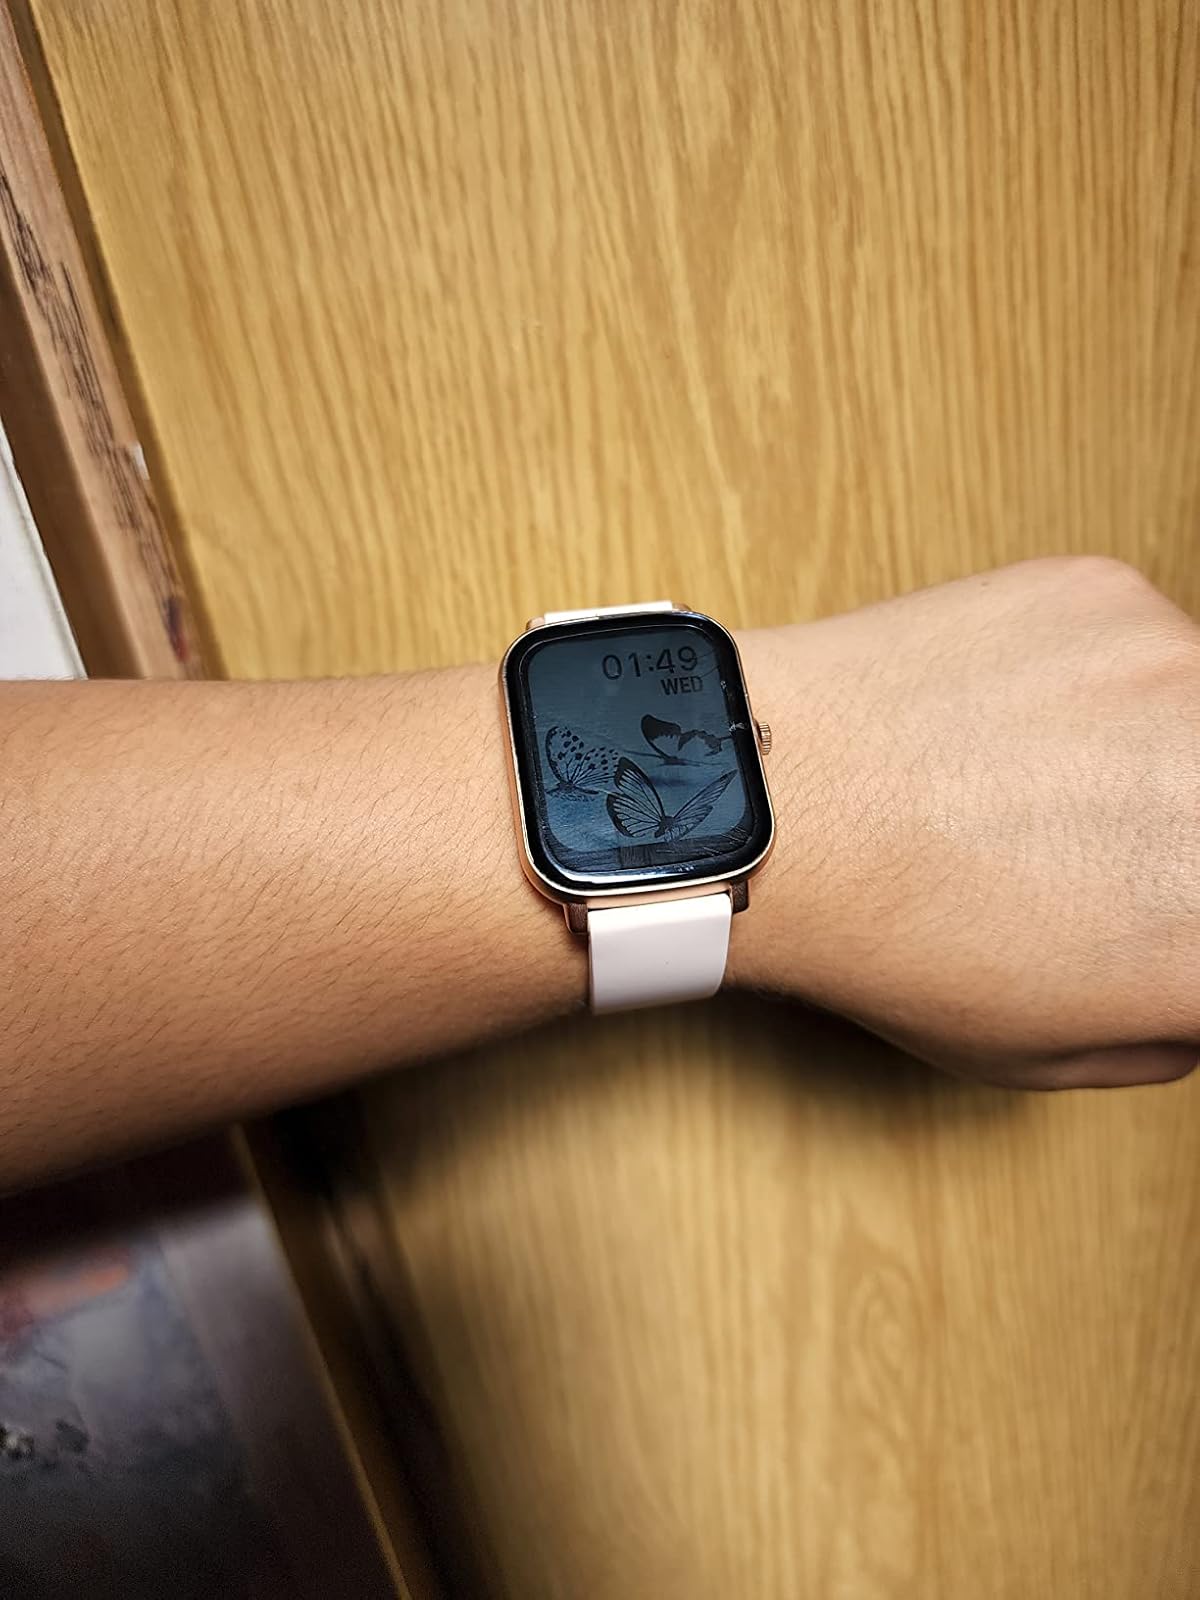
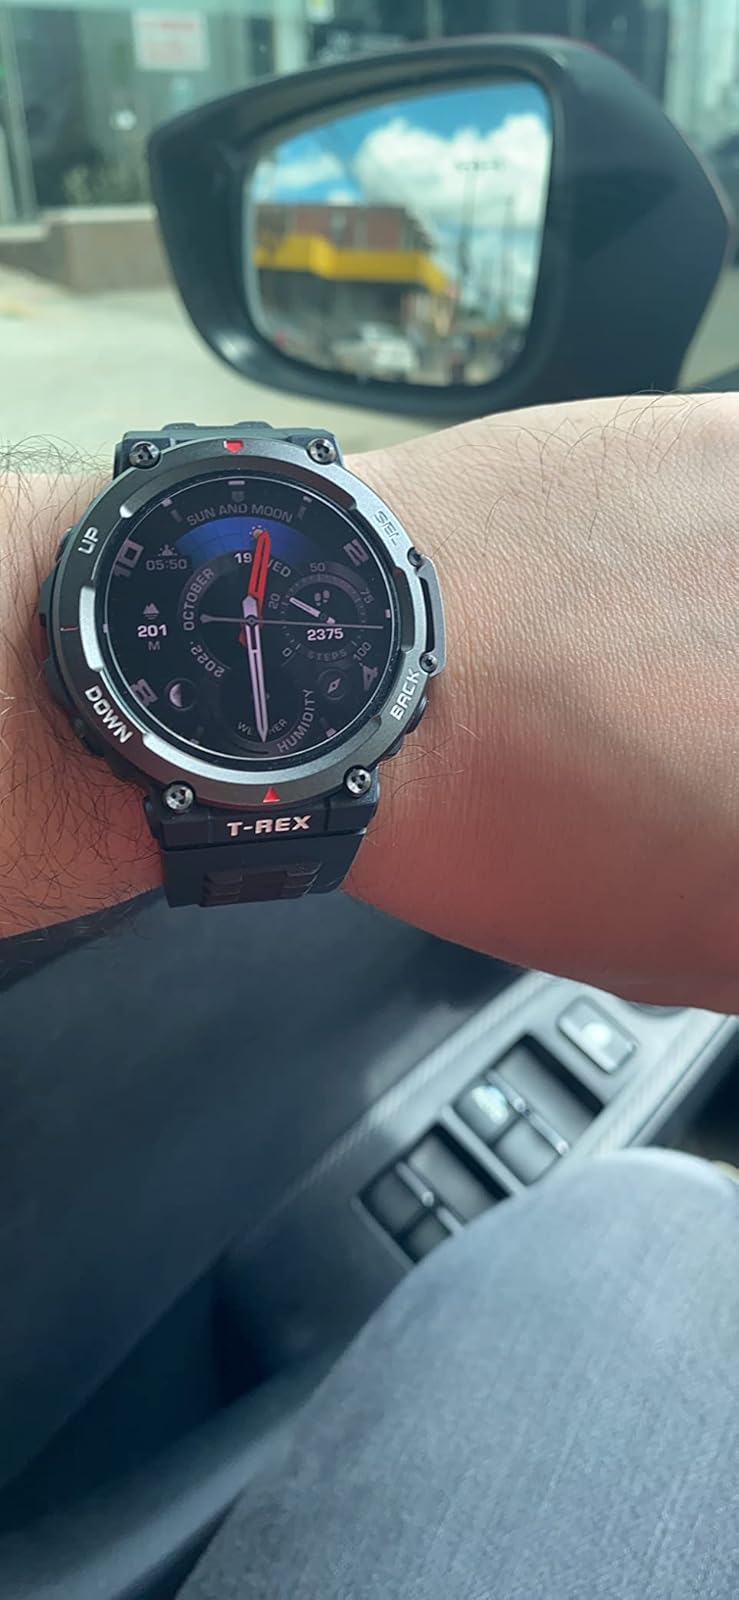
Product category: smartwatch
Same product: no